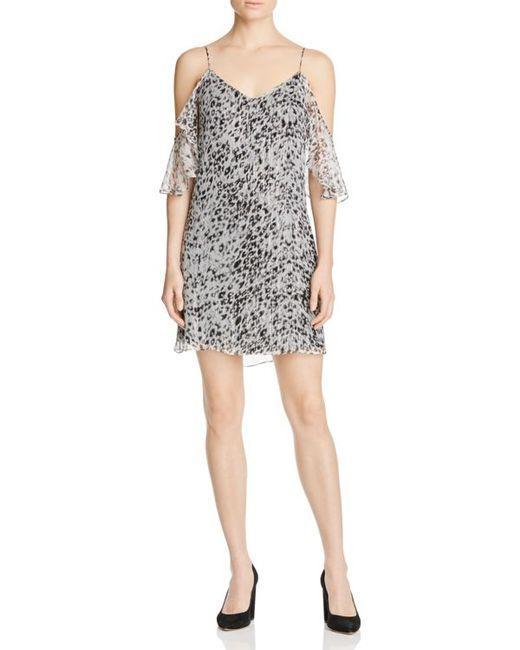
Blumenkleid mit kalter Schulter und Rüschen